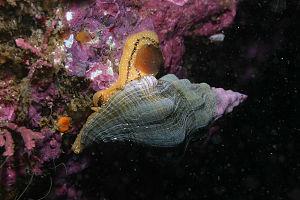
Les Buccinidae, les buccins, appelés bourgots au Québec ou belots à Annecy, forment une famille de gastéropodes marins carnivores de l'ordre des Neogastropoda, dont le plus connu et consommé est le buccin commun, gros buccin ou bulot très souvent consommés dans les plateaux de fruits de mer.